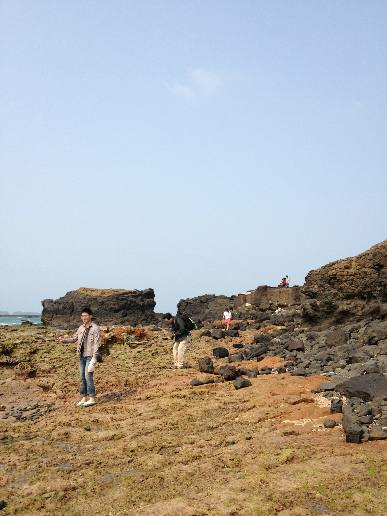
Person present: Yes